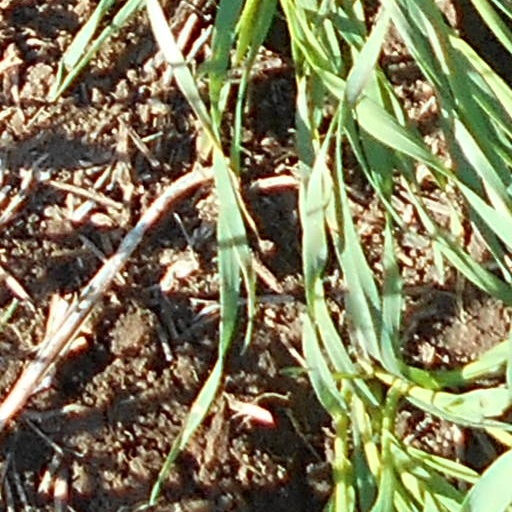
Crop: wheat